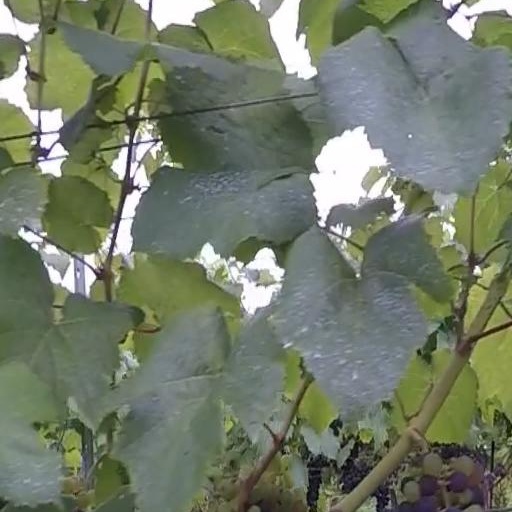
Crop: grape